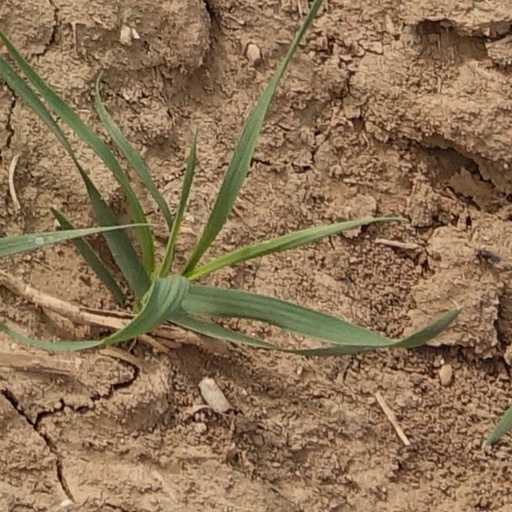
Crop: wheat